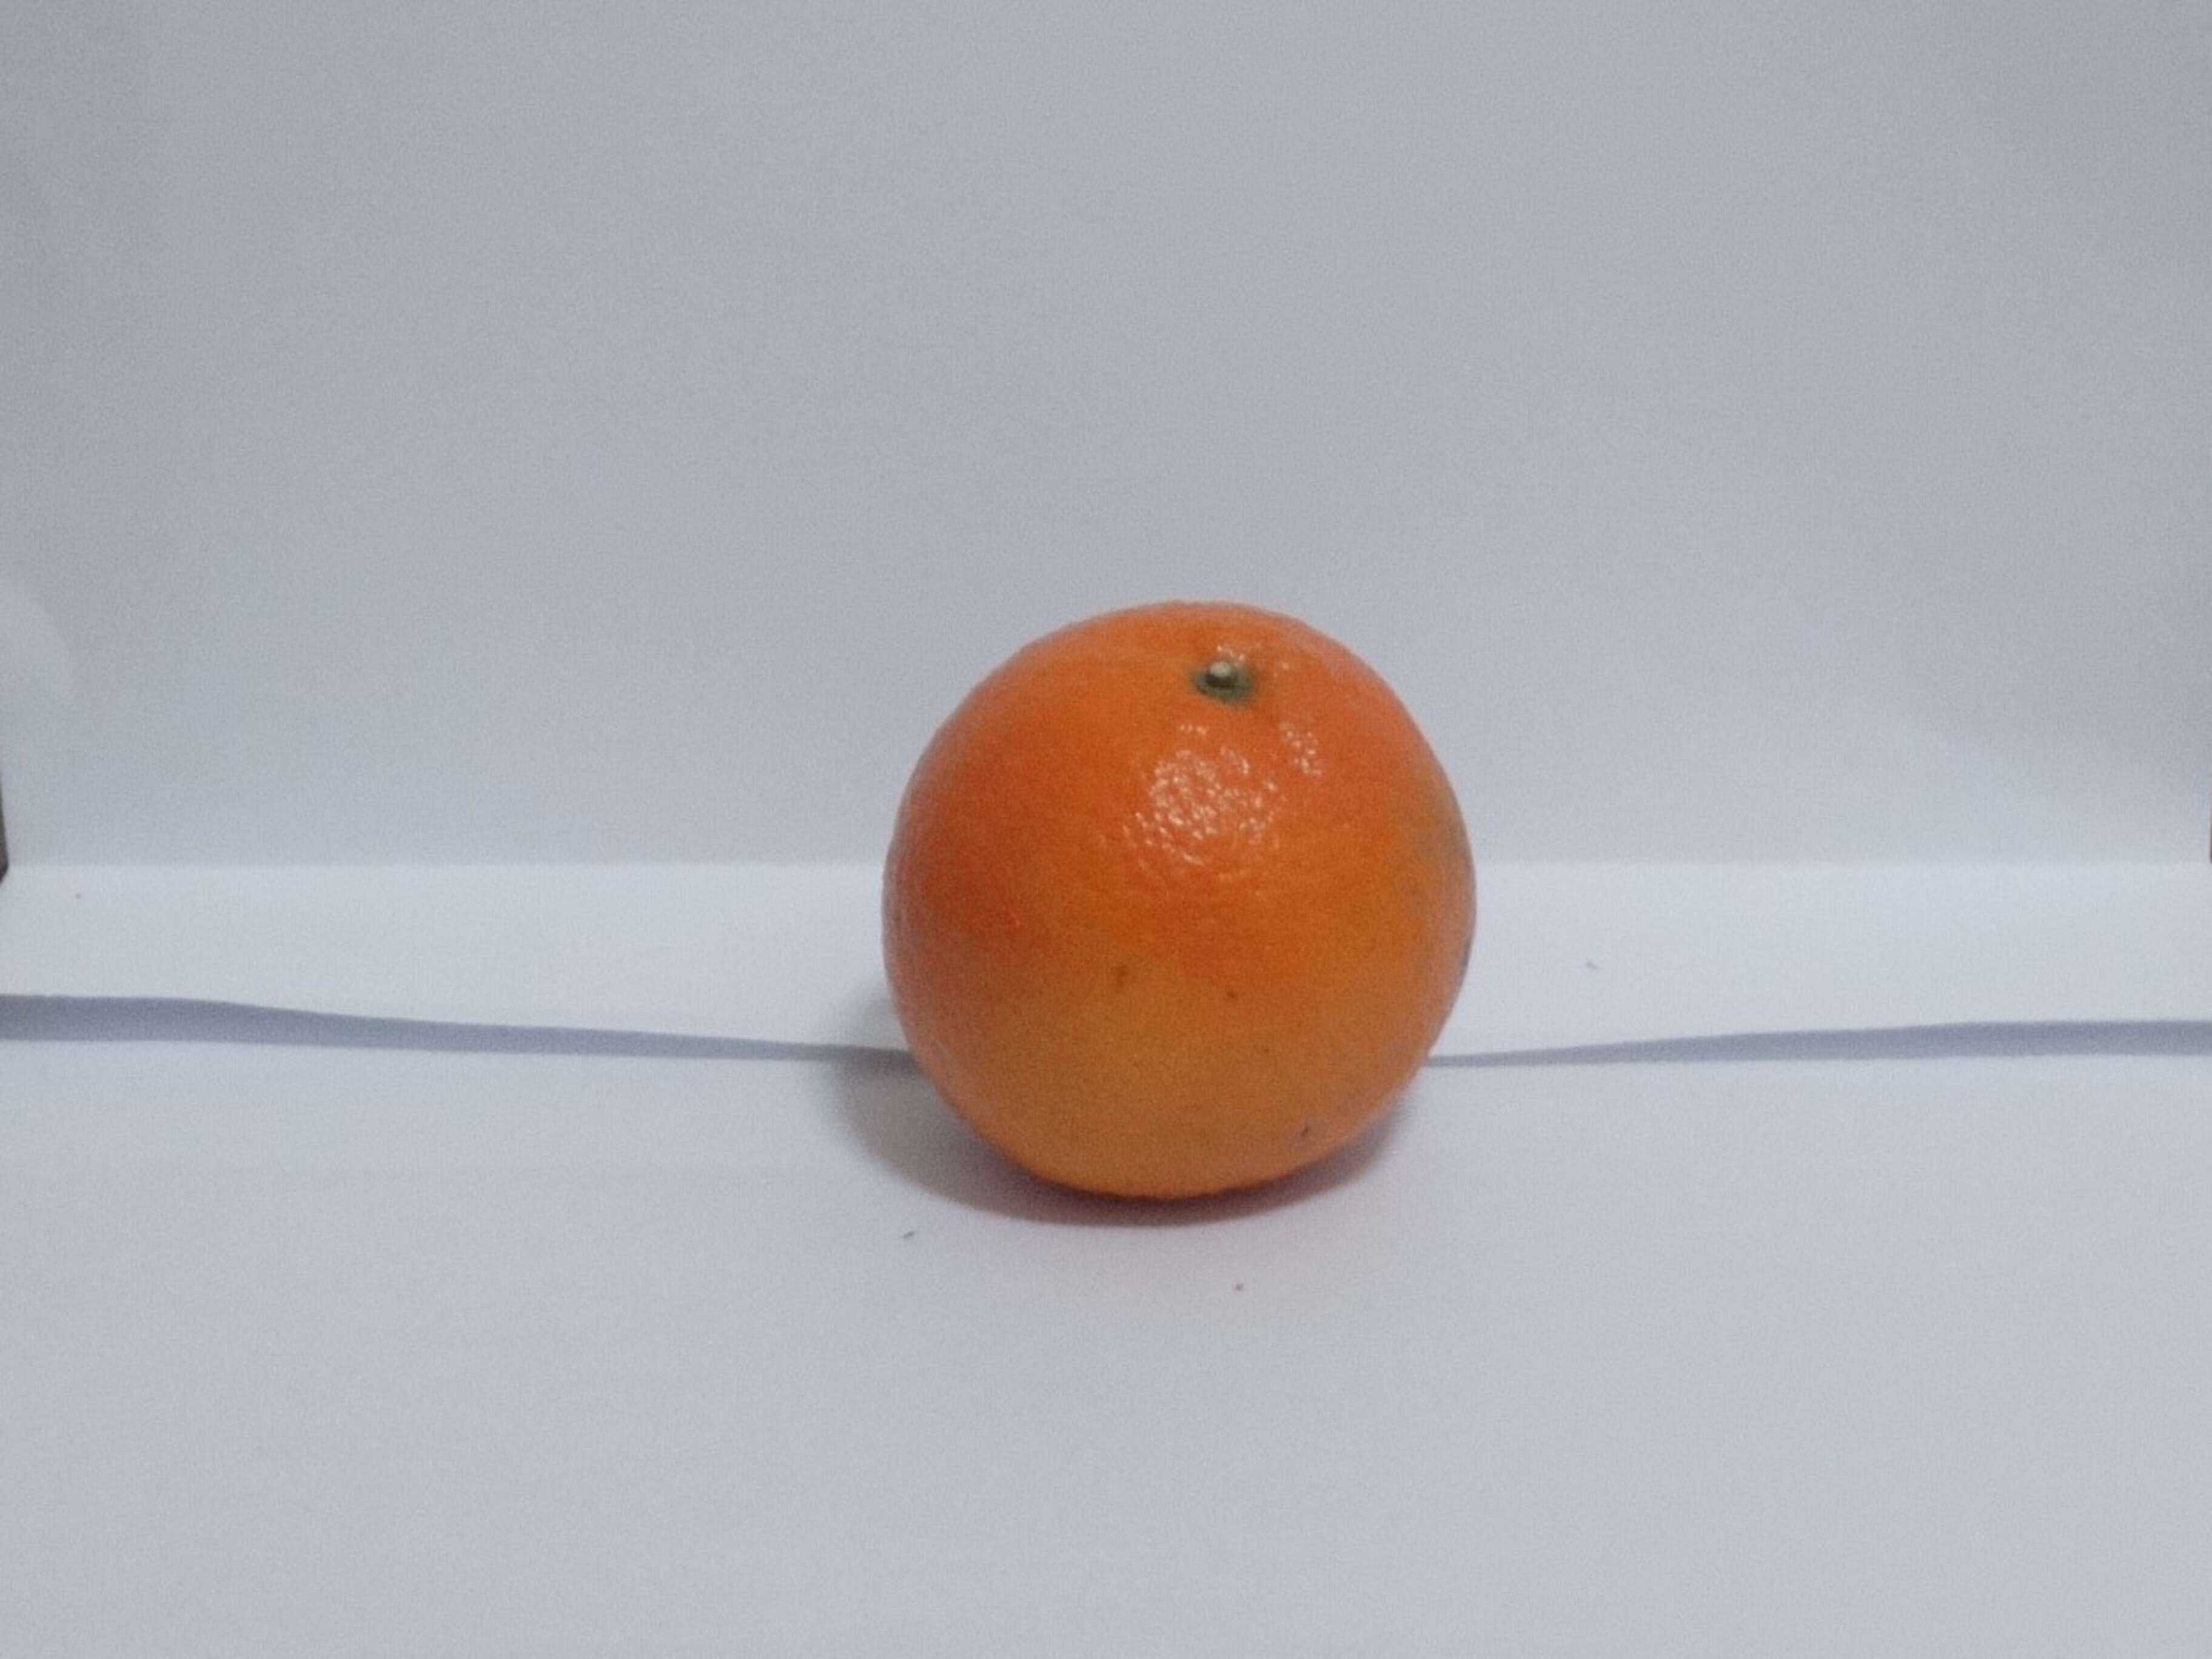
Citrus fruit variety: tankan